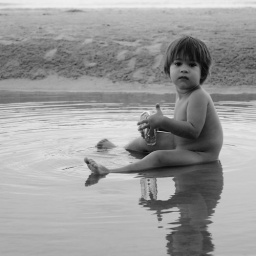
A boy playing with a bottle at a beach in Huahin, Thailand